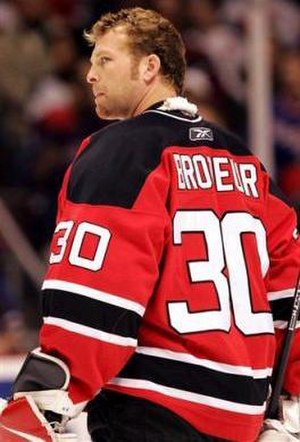
Martin Brodeur
Martin Brodeur under sæsonen 2005–06
Martin Brodeur er en tidligere canadisk ishockeymålmand, som spillede for New Jersey Devils i NHL.